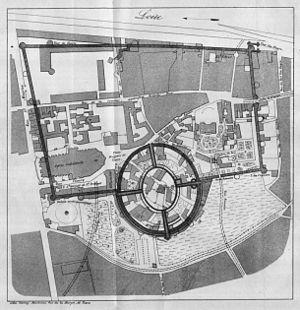
Plan faisant apparaître la structure de l'amphithéâtre de Tours dans le castrum gallo-romain et le périmètre du castrum lui-même dans lequel on peut situer le château de Tours tel qu'il est actuellement à l'angle nord-ouest, par Courtigis (1855).Dans André Salmon, L'amphithéâtre de Tours d'après les chartes, Bibliothèque de l'école des chartes, 1857, vol. 18, p. 216
L'histoire de Tours inventorie l'ensemble des évènements, anciens ou plus récents, liés à cette ville française
L'enceinte gallo-romaine de Tours est une muraille entourant la ville de Civitas Turonorum et construite à l'époque du Bas-Empire romain ; elle est généralement dénommée « enceinte du castrum ». C'est la seule construction gallo-romaine de Tours dont des vestiges soient encore visibles et librement accessibles au public. L'enceinte est partiellement inscrite au titre des monuments historiques depuis 1927.
La chapelle Saint-Libert est une ancienne église romane datant principalement du XIIᵉ siècle, se trouvant dans le plus vieux quartier de Tours, en partie construite sur le rempart du castrum gallo-romain du IVᵉ siècle, le long de la Loire. Sa nef est inscrite à l'inventaire supplémentaire des monuments historiques depuis le 2 décembre 1946 à l'initiative de la Société archéologique de Touraine.
Tours est une ville de l'Ouest de la France, sur les rives de la Loire et du Cher, dans le département d'Indre-et-Loire, dont elle est le chef-lieu. La commune est le chef-lieu de la métropole Tours Val de Loire et constitutive, avec son intercommunalité, de l’une des 22 métropoles françaises officielles.